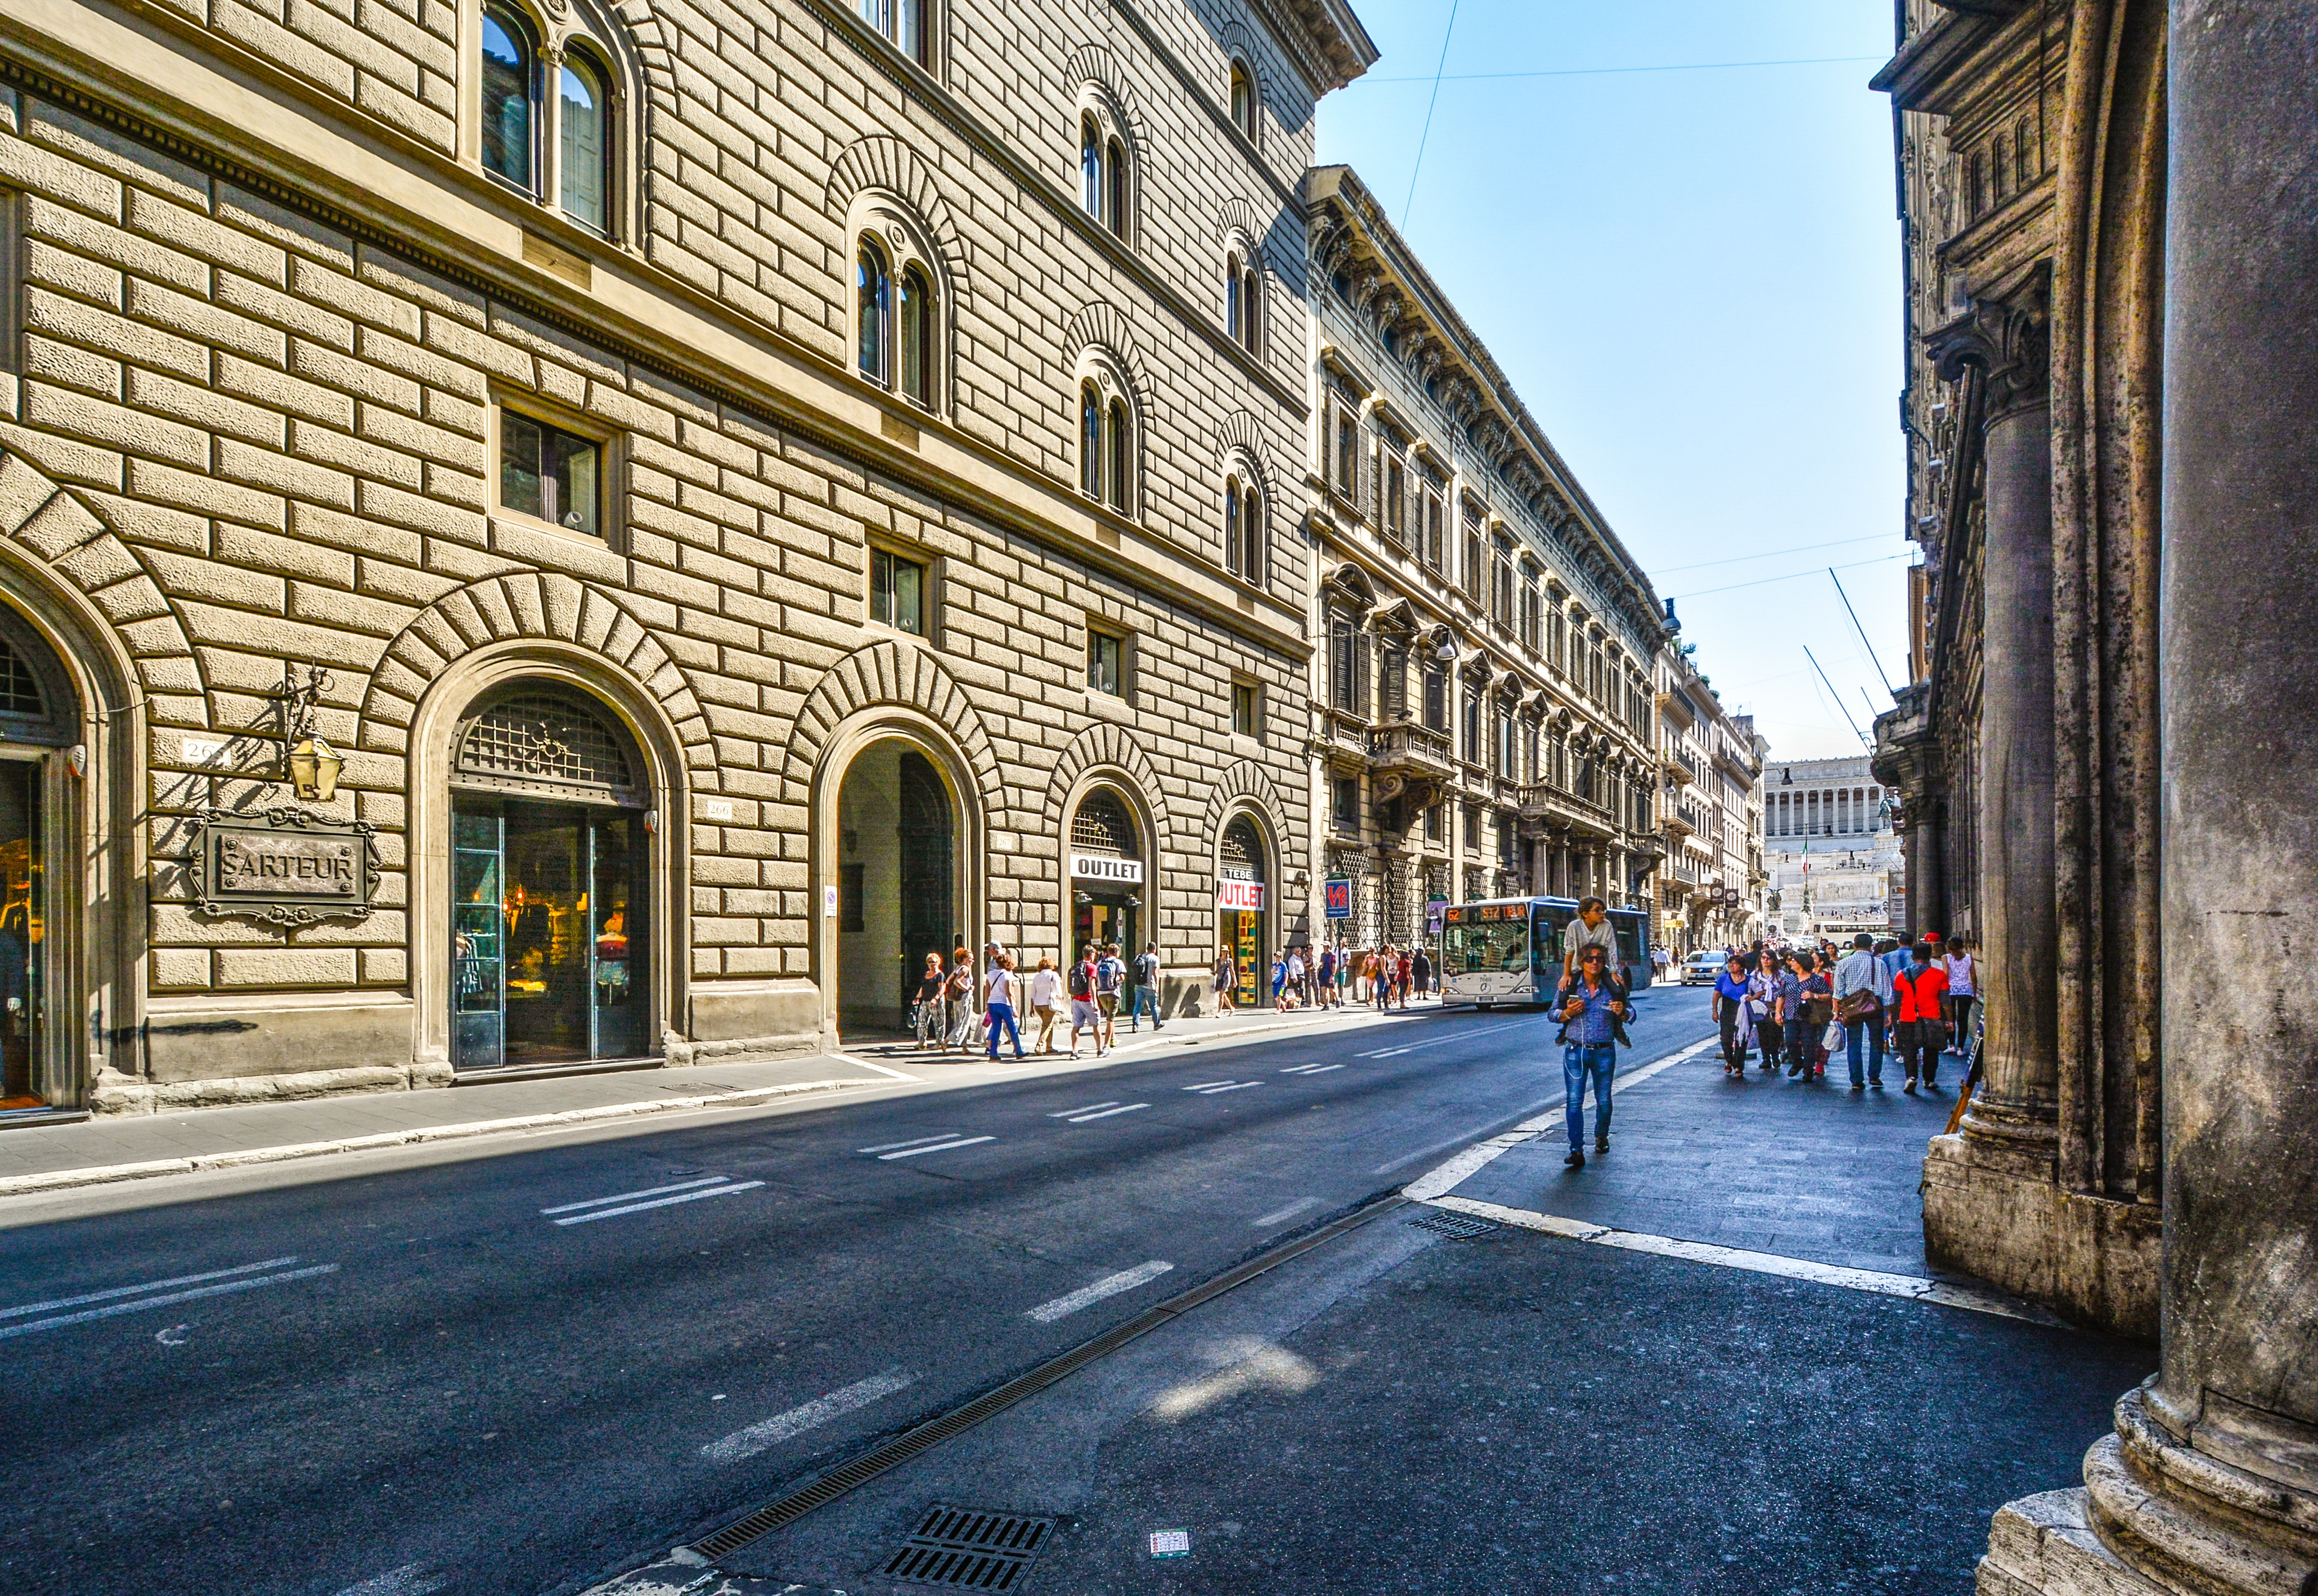
pedestrian, architecture, road, street, town, old, alley, city, wall, cityscape, downtown, travel, europe, father, landmark, italy, facade, city life, tourism, lane, waterway, son, streets, rome, infrastructure, european, neighbourhood, urban area, human settlement, nonbuilding structure